Belmont Hotel (Belmont, New York)

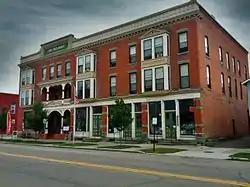
Belmont Hotel, September 2012

Belmont Hotel is a historic hotel building located at Belmont in Allegany County, New York. The three-story brick building was constructed in 1890 to plans by Fredonia architects Curtis & Archer. The first floor features cast iron storefronts and arcaded loggia. Located adjacent to the Allegany County Courthouse, the hotel played an important role in the county's social, business, and political affairs.